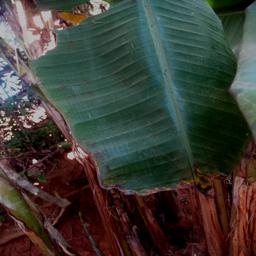
Label: MALBHOG LEAF